Shin-Nihombashi Station

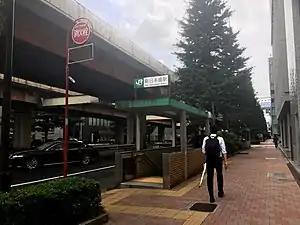
Station entrance in 2021

is a railway station in Chūō, Tokyo, Japan, operated by East Japan Railway Company (JR East).